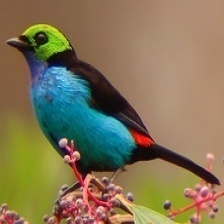
Species: PARADISE TANAGER
Scientific name: TANGARA CHILENSIS